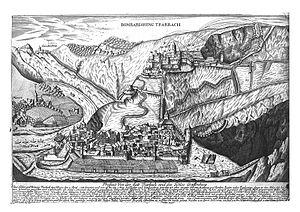
Le siège de Trarbach est un épisode de la Guerre de Succession de Pologne au cours de laquelle les forces françaises, dirigées par le maréchal de Belle-Isle ont pris d'assaut et détruit la forteresse de Trarbach, qui à l'époque était situé dans le Comté de Sponheim, un État du Saint-Empire romain germanique
1734 est une année commune commençant un vendredi.